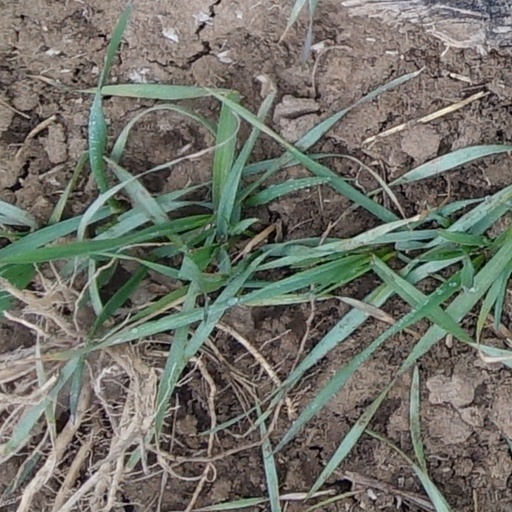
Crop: wheat